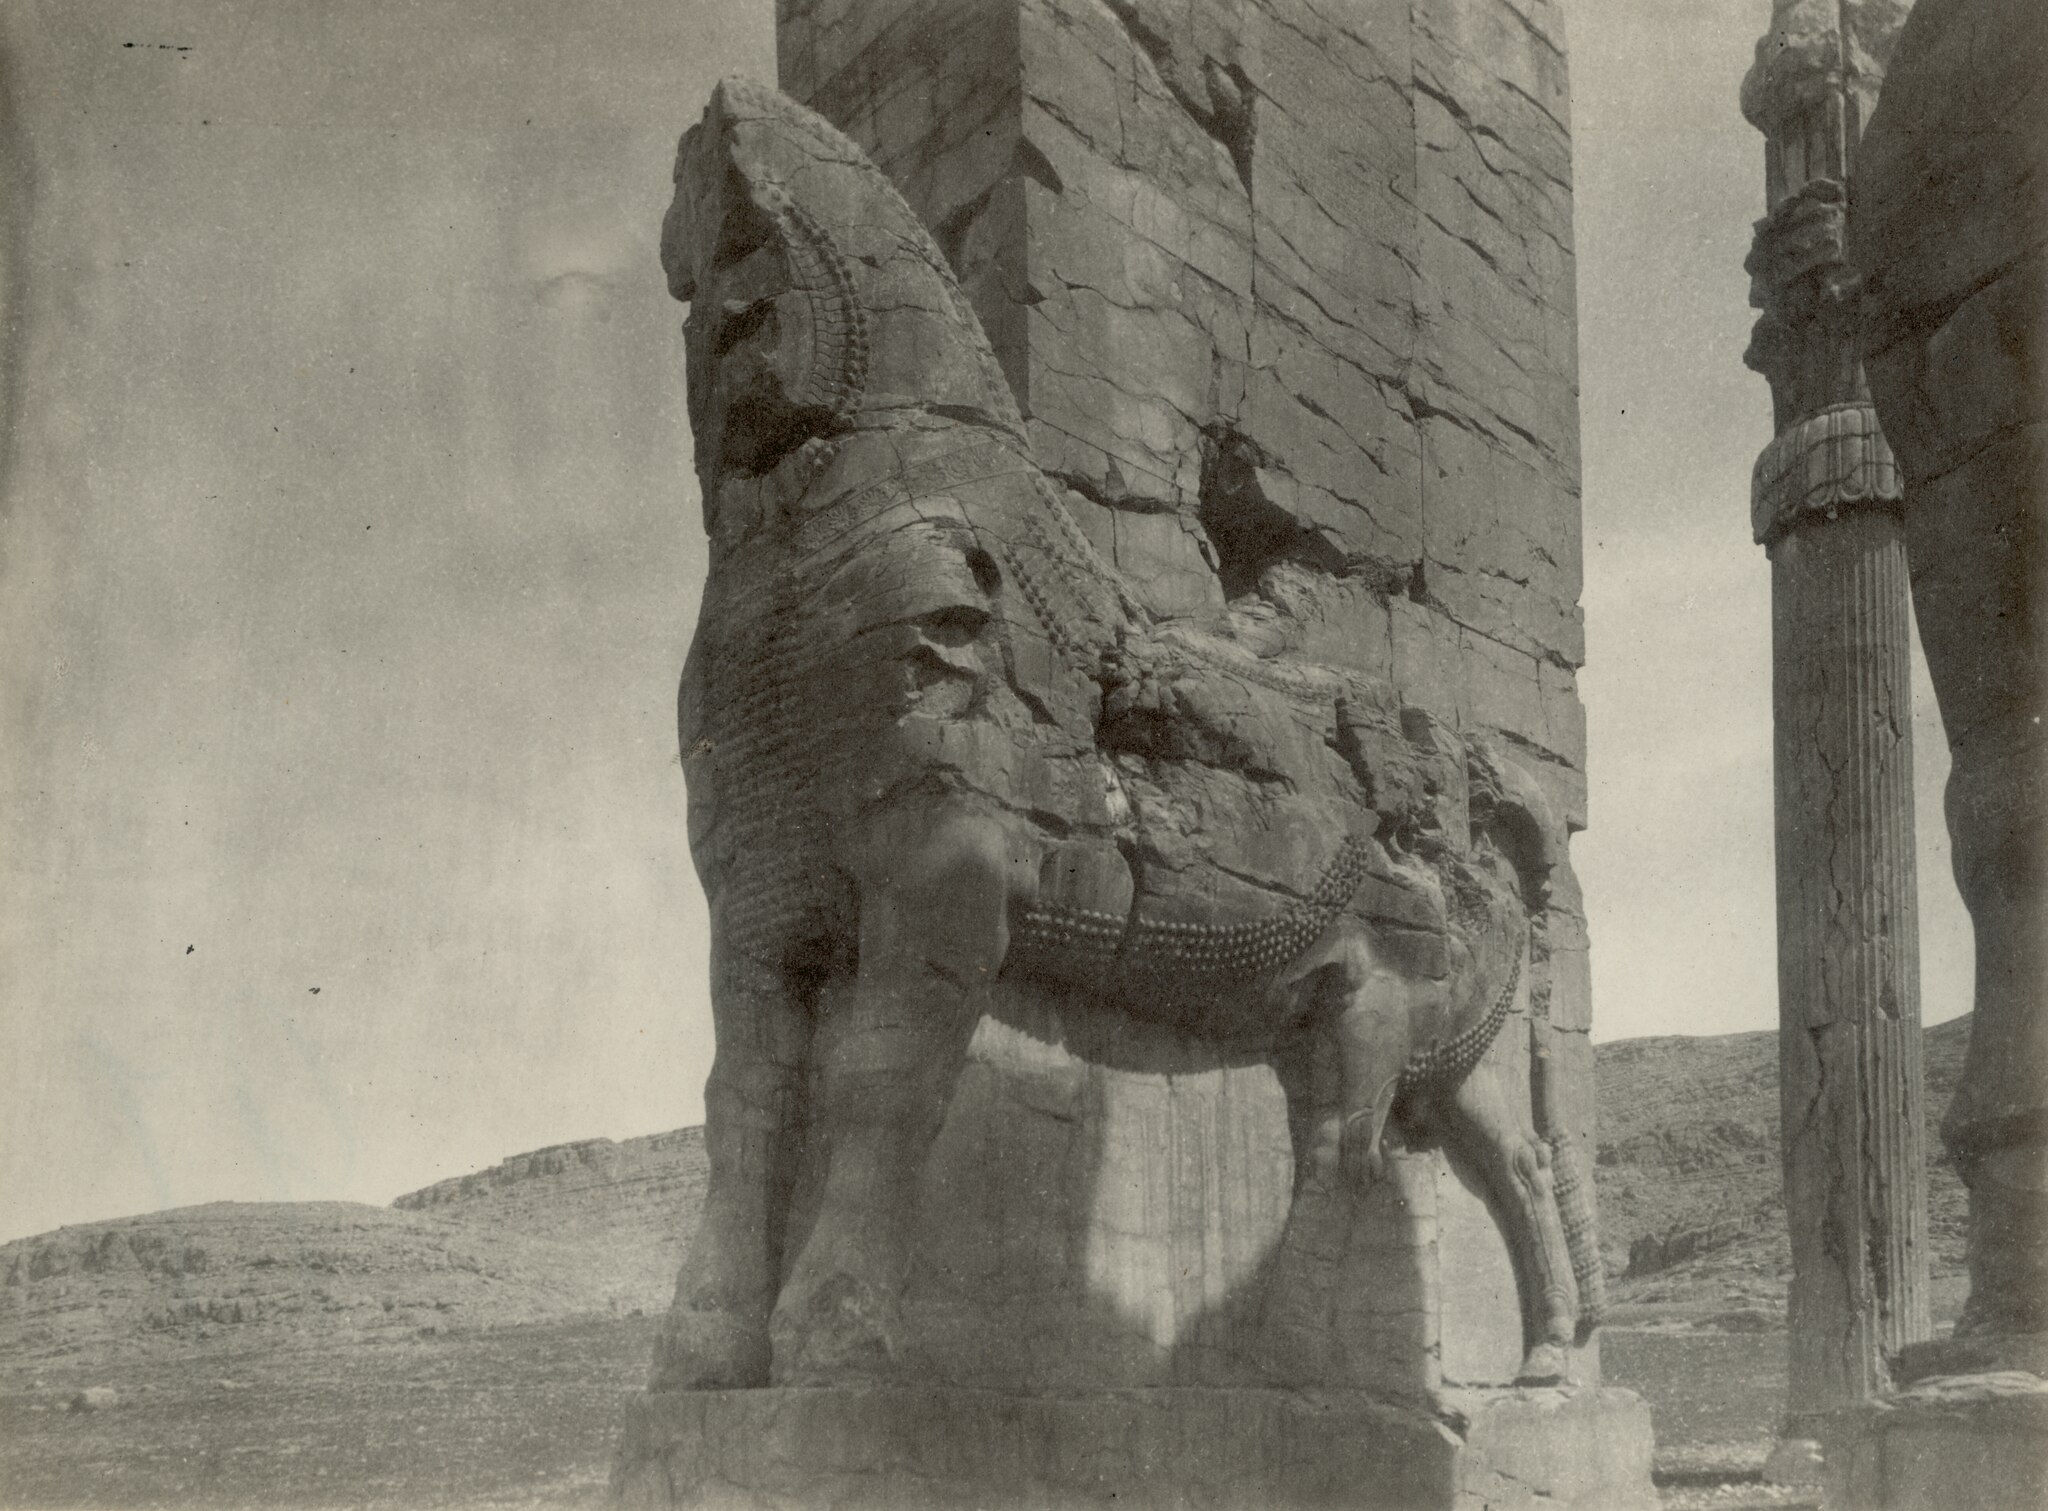
Title: KITLV A682 - Ruïnes van Persepolis in Iran, KITLV 81872
Description: Title: Ruïnes van Persepolis in Iran Author/creator: Thomson, J. Shelfmark: KITLV 81872 Subject (topical): Dry Regions Historical Remains Statues Subject (geographic): Iran Note: Linker pilaar van de Poort van Xerxes. Oud albumnr K 39 en 3/3. Language: No linguistic content Country: No place, unknown, or undetermined Published: 1891. Persistent URL: http://hdl.handle.net/1887.1/item:770911 Extent: Digital image Part of Title: KITLV A682 Persistent URL: http://hdl.handle.net/1887.1/item:886201
Date: Unknown date
Categories: Unknown date, Southeast Asian & Caribbean Images (KITLV), Leiden University Library, Persepolis in the 19th century, Photographs in Leiden University Library, Details of Gate of All Nations